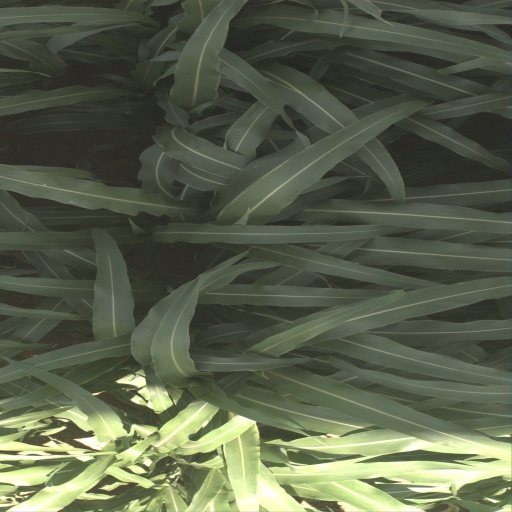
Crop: sorghum